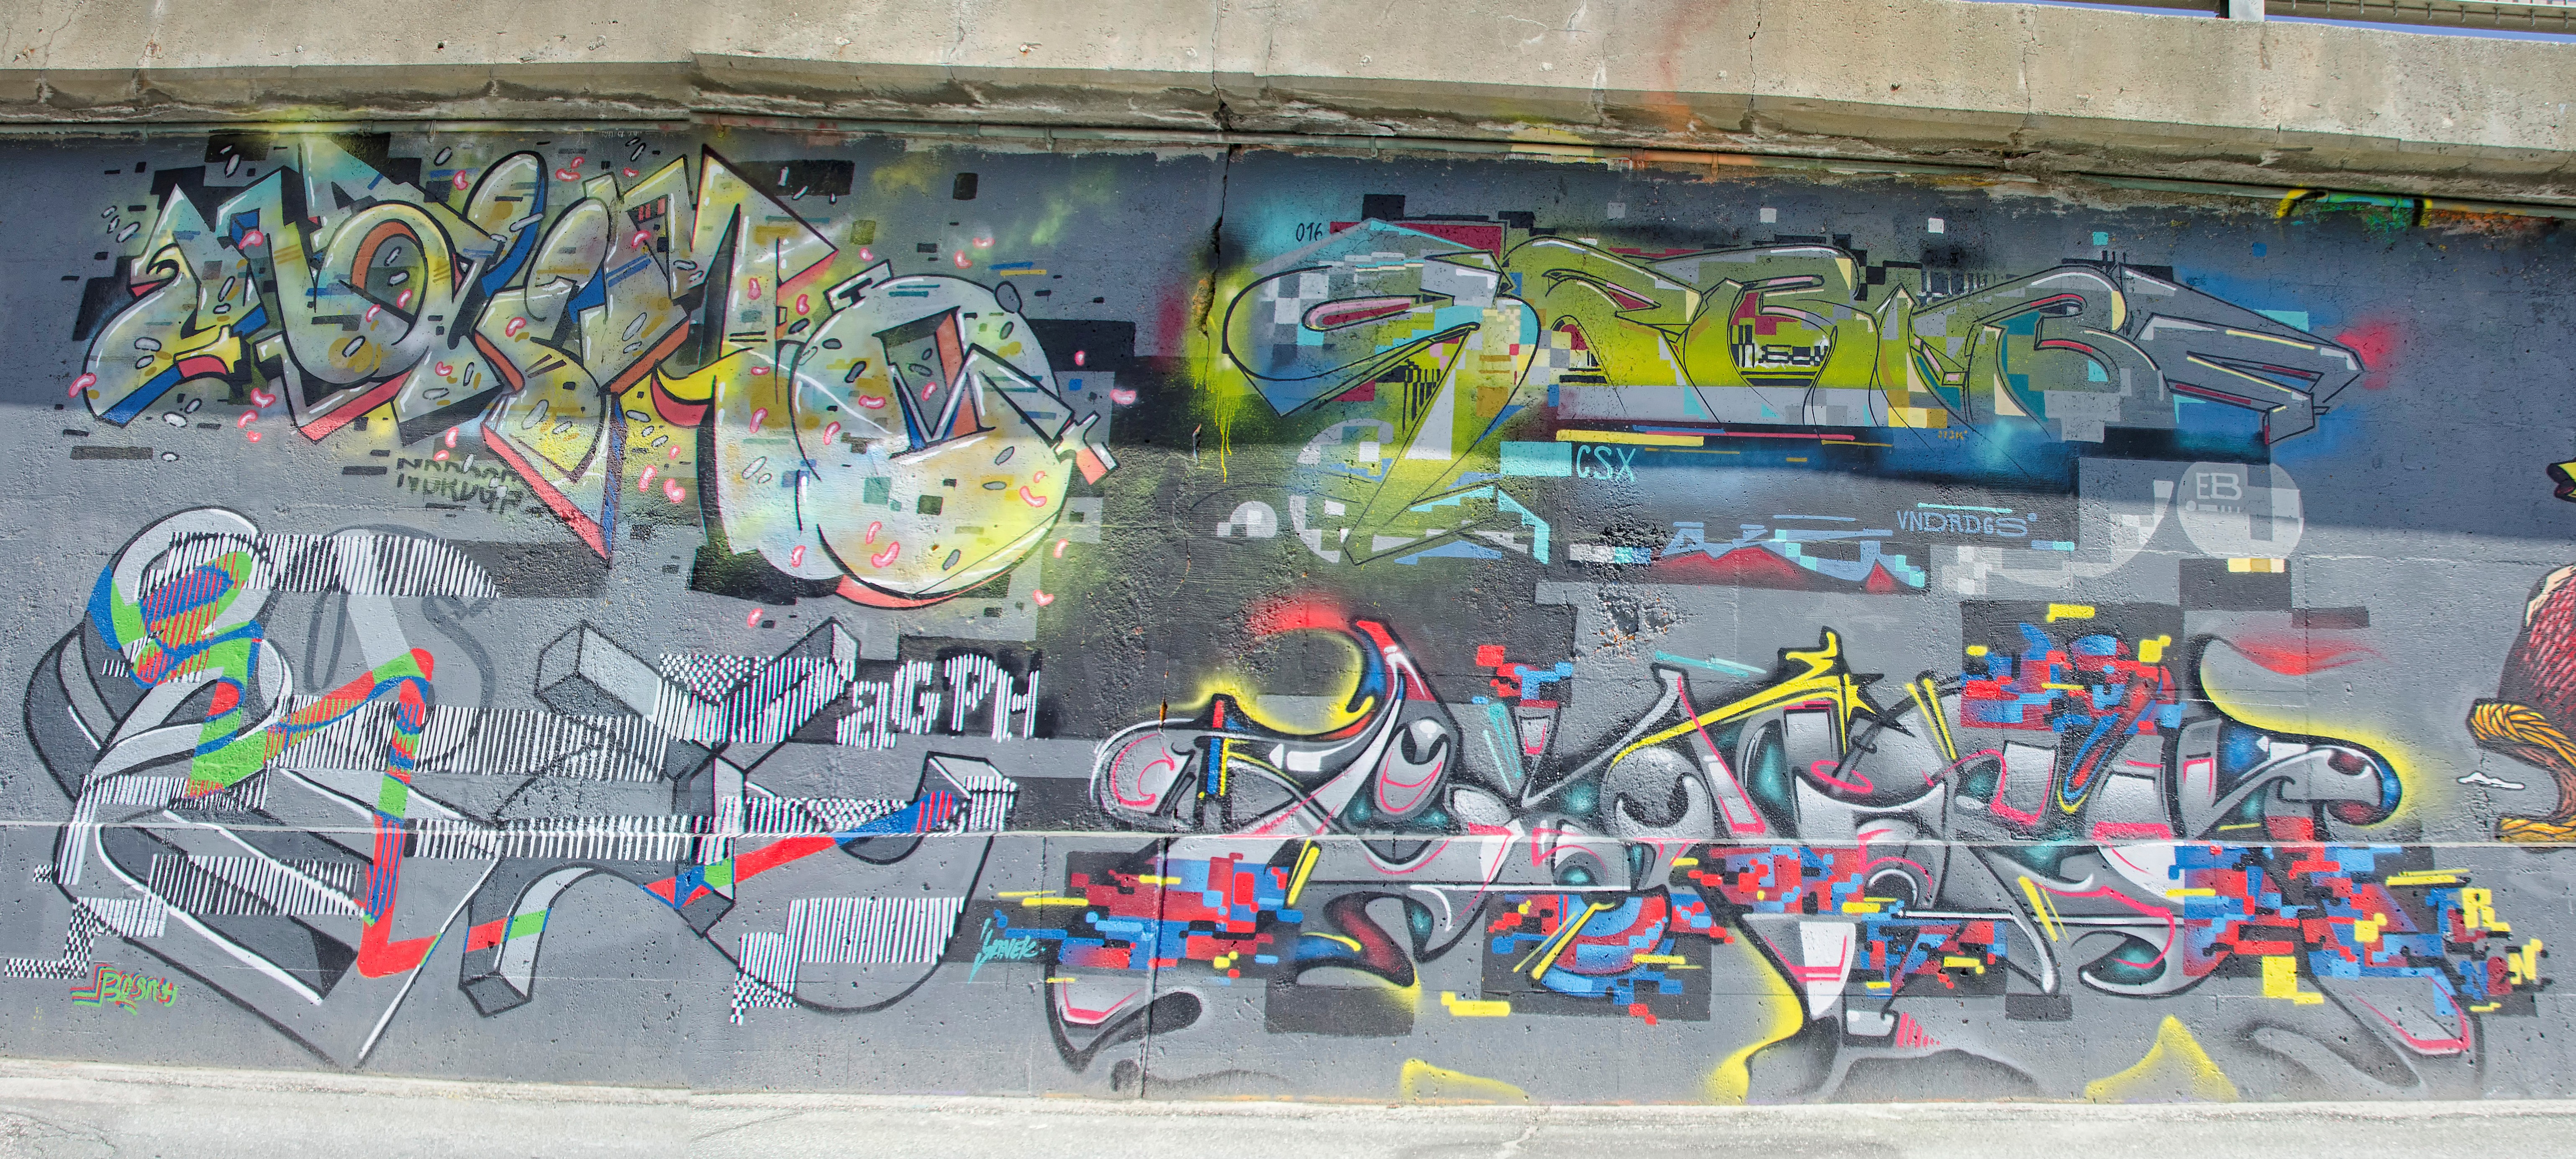
graffiti, street art, art, canada, mural, quebec, sherbrooke, urban area